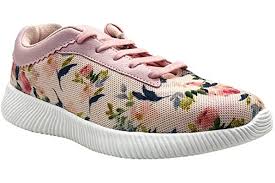
Label: Sneaker